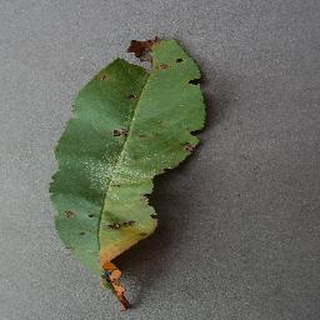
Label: peach_bacterial_spot